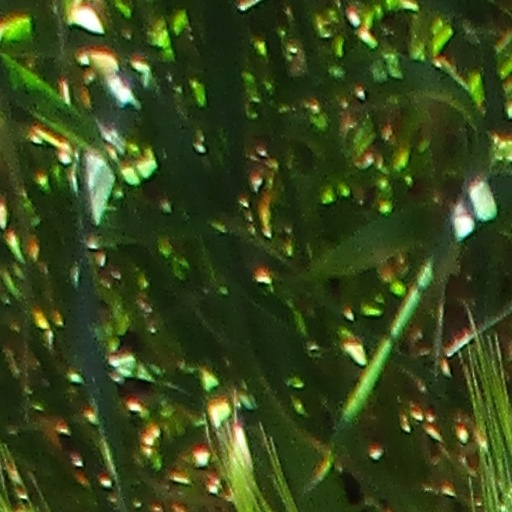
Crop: wheat